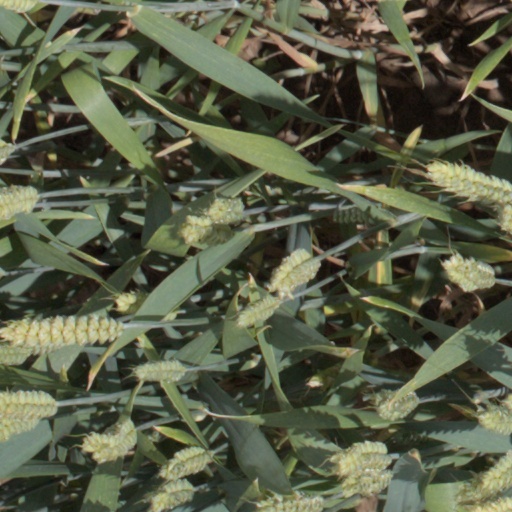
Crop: wheat